Tanzania national football team

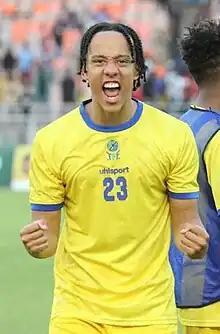
Ben Starkie made his debut for Tanzania in 2022

The following players were called up for 2026 FIFA World Cup qualification – CAF Group E match against Morocco on 25 March 2025.